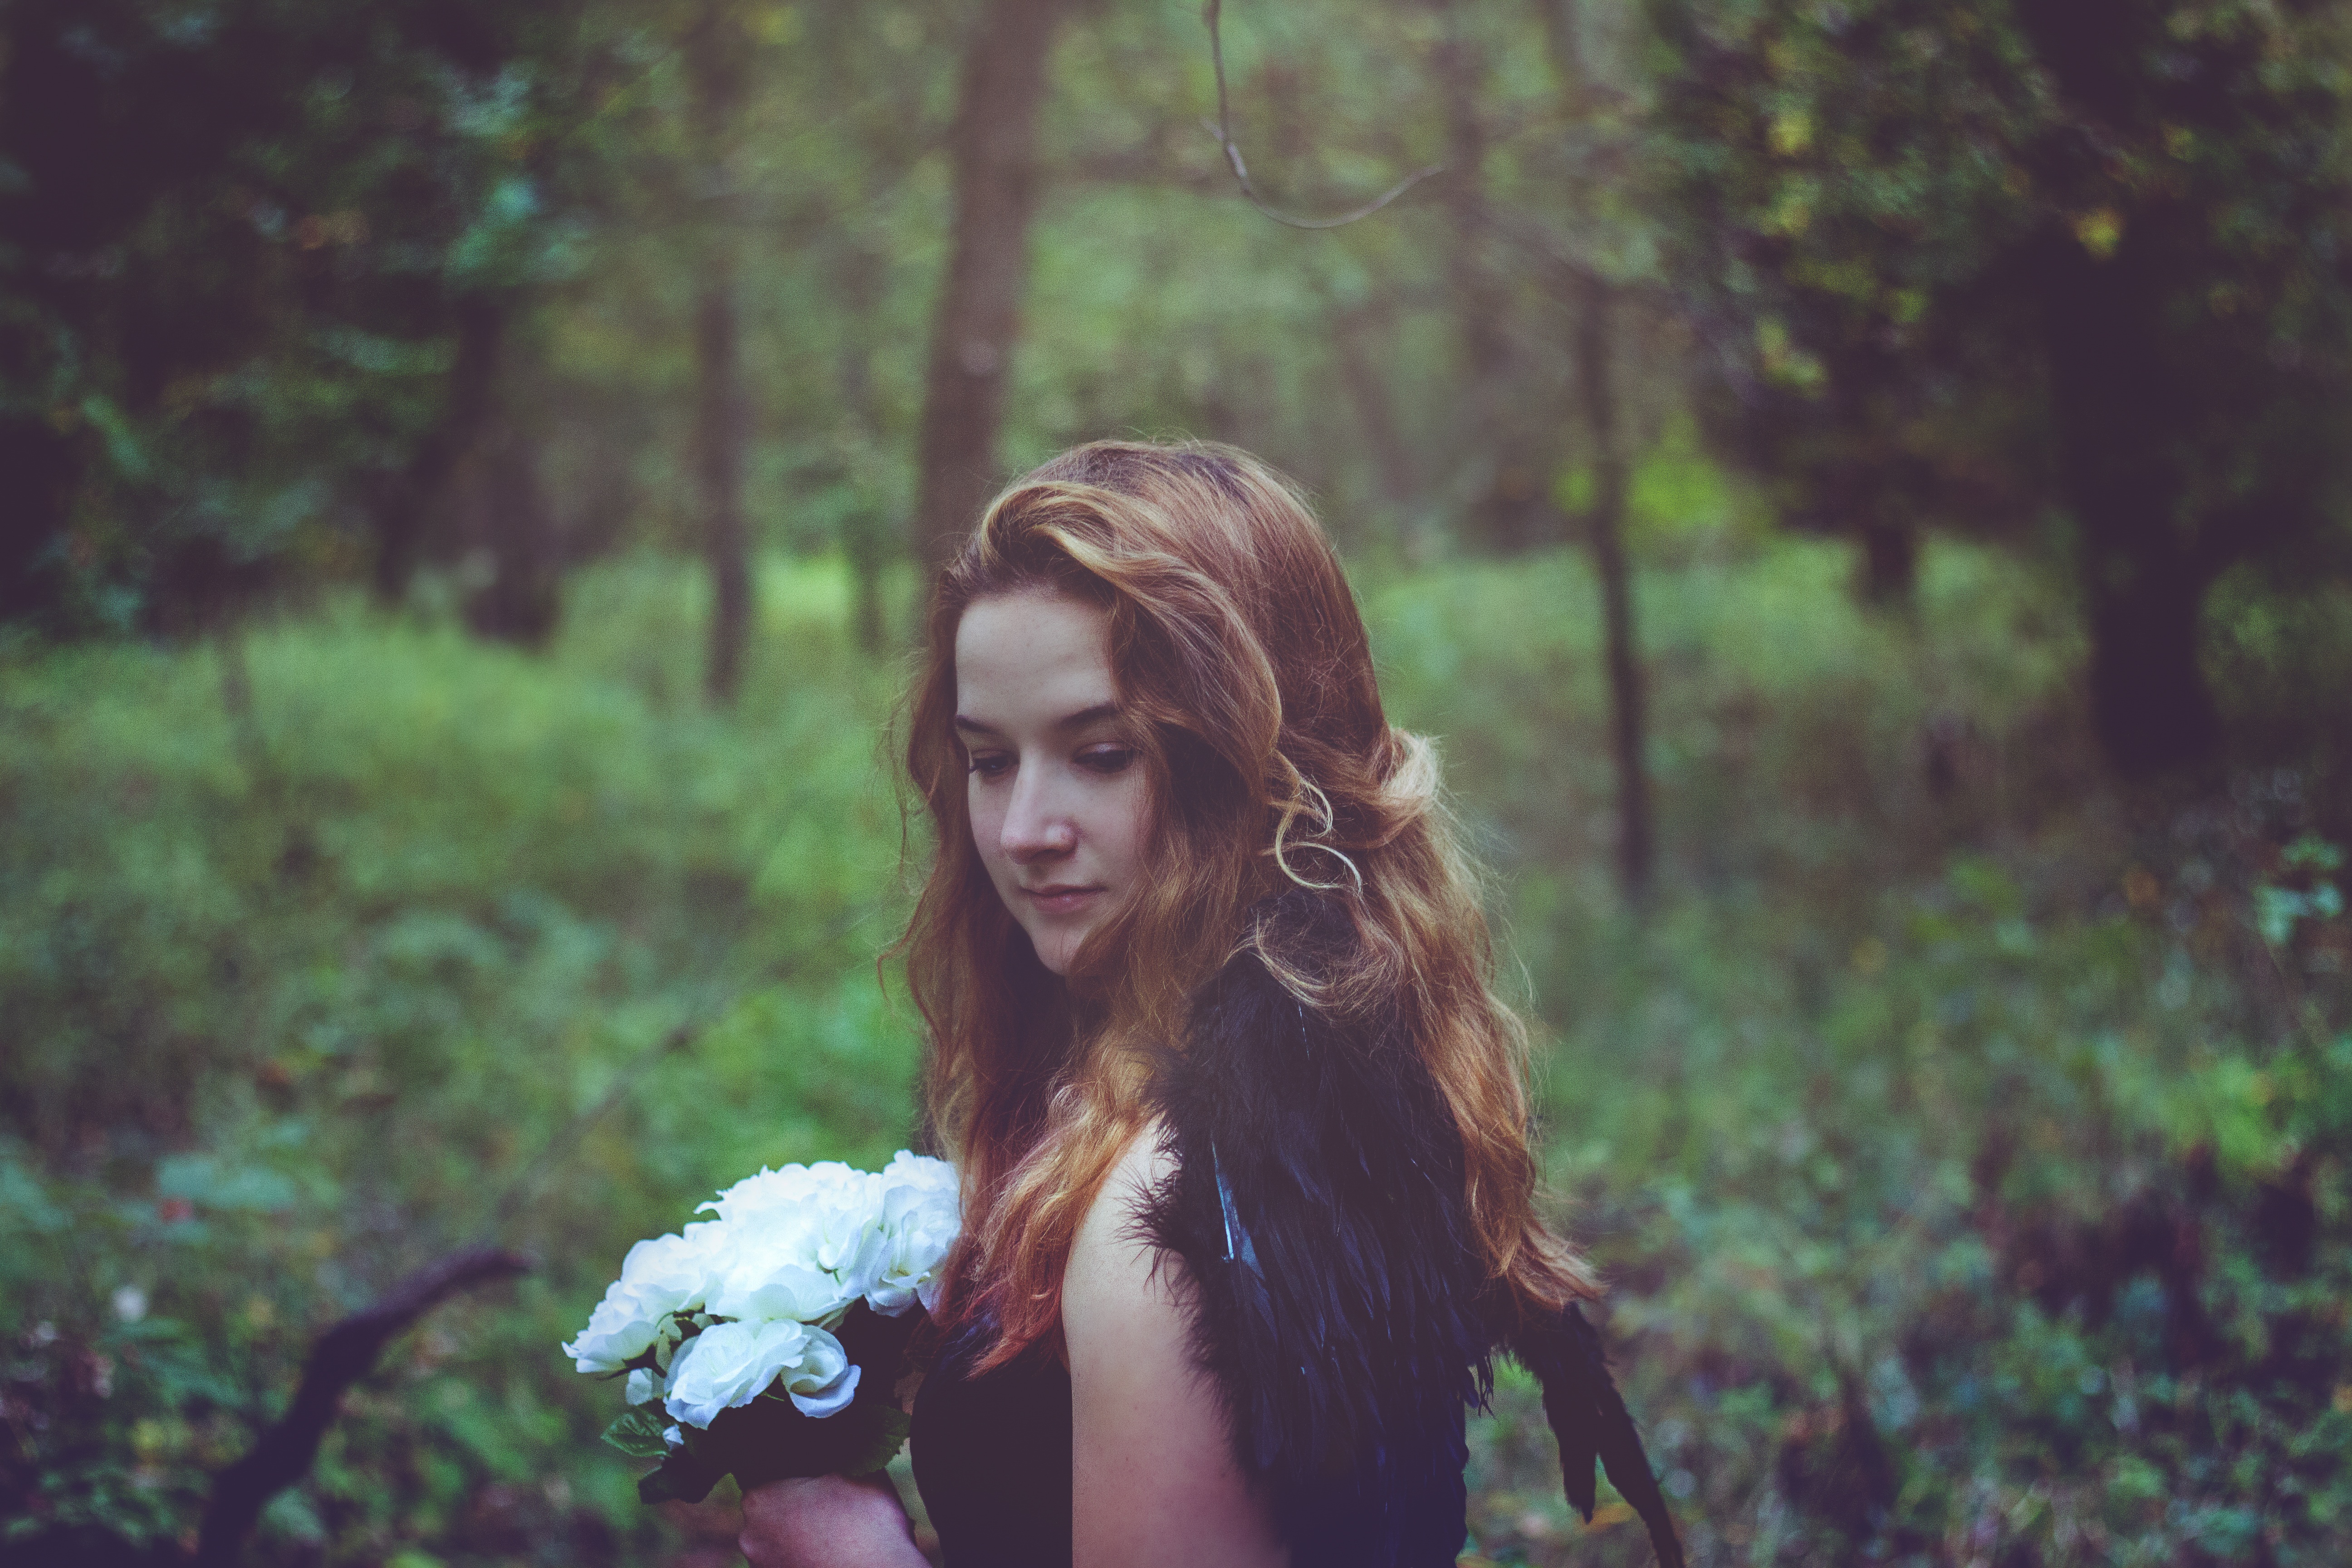
tree, nature, forest, grass, girl, woman, photography, sunlight, flower, portrait, model, green, jungle, autumn, lady, season, photograph, beauty, woodland, habitat, photo shoot, portrait photography, natural environment